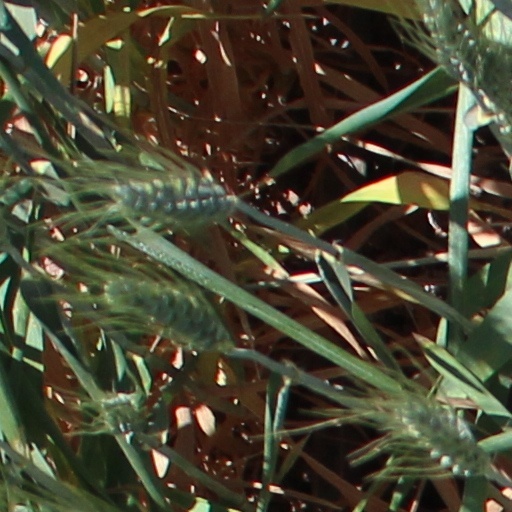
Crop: wheat